Doomed Megalopolis

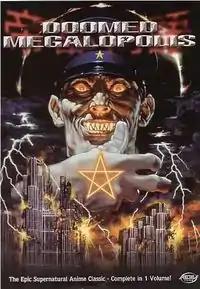
The cover of ADV's DVD release of "Doomed Megalopolis".

is a Japanese original video animation (OVA) series. It is an adaptation of the historical fantasy novel "Teito Monogatari" by Hiroshi Aramata. The anime is darker in tone, more violent, and more sexually explicit than any previous adaptations of the novel; an artistic decision likely inspired by the financial success of the OVA "Urotsukidōji: Legend of the Overfiend". Like its live-action predecessor, "", the anime is only an adaptation of the first third (the first four books) of the original novel.